Marching Mizzou

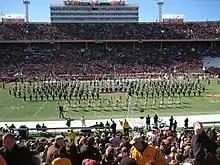
Marching Mizzou at the 2008 Cotton Bowl

For several years joining the Southeastern Conference, Marching Mizzou would send a reduced band to every away conference game. Despite receiving substantial boosts in funding in 2014, Dr. D. Bradley Snow, director from 2010 to 2016, claimed that Marching Mizzou is the least-funded marching band in the SEC. Today Marching Mizzou has returned to sending an expanded Mini Mizzou to two away football games per season.